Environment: real
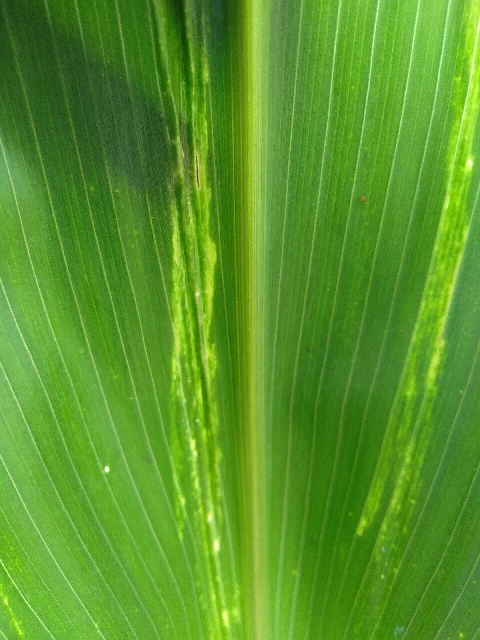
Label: lethal_necrosis